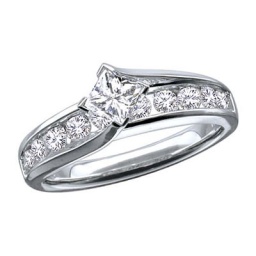
bridge over water